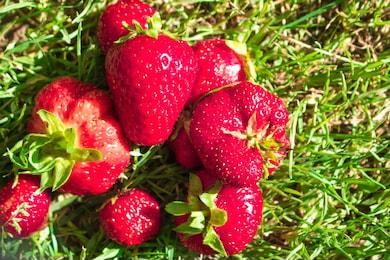
Label: Strawberry